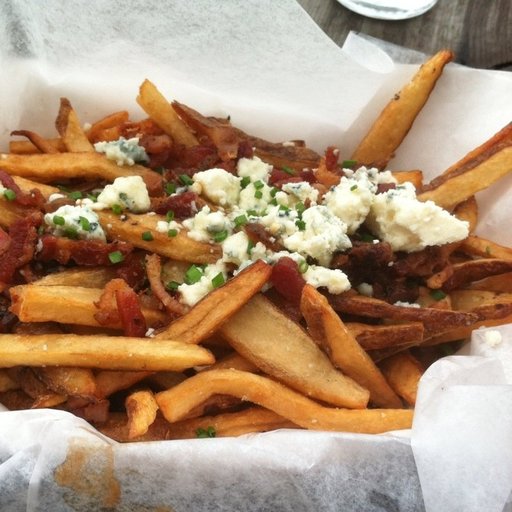
Label: poutine